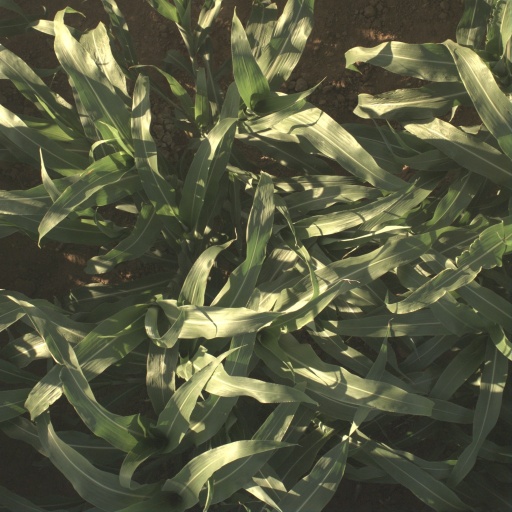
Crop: sorghum